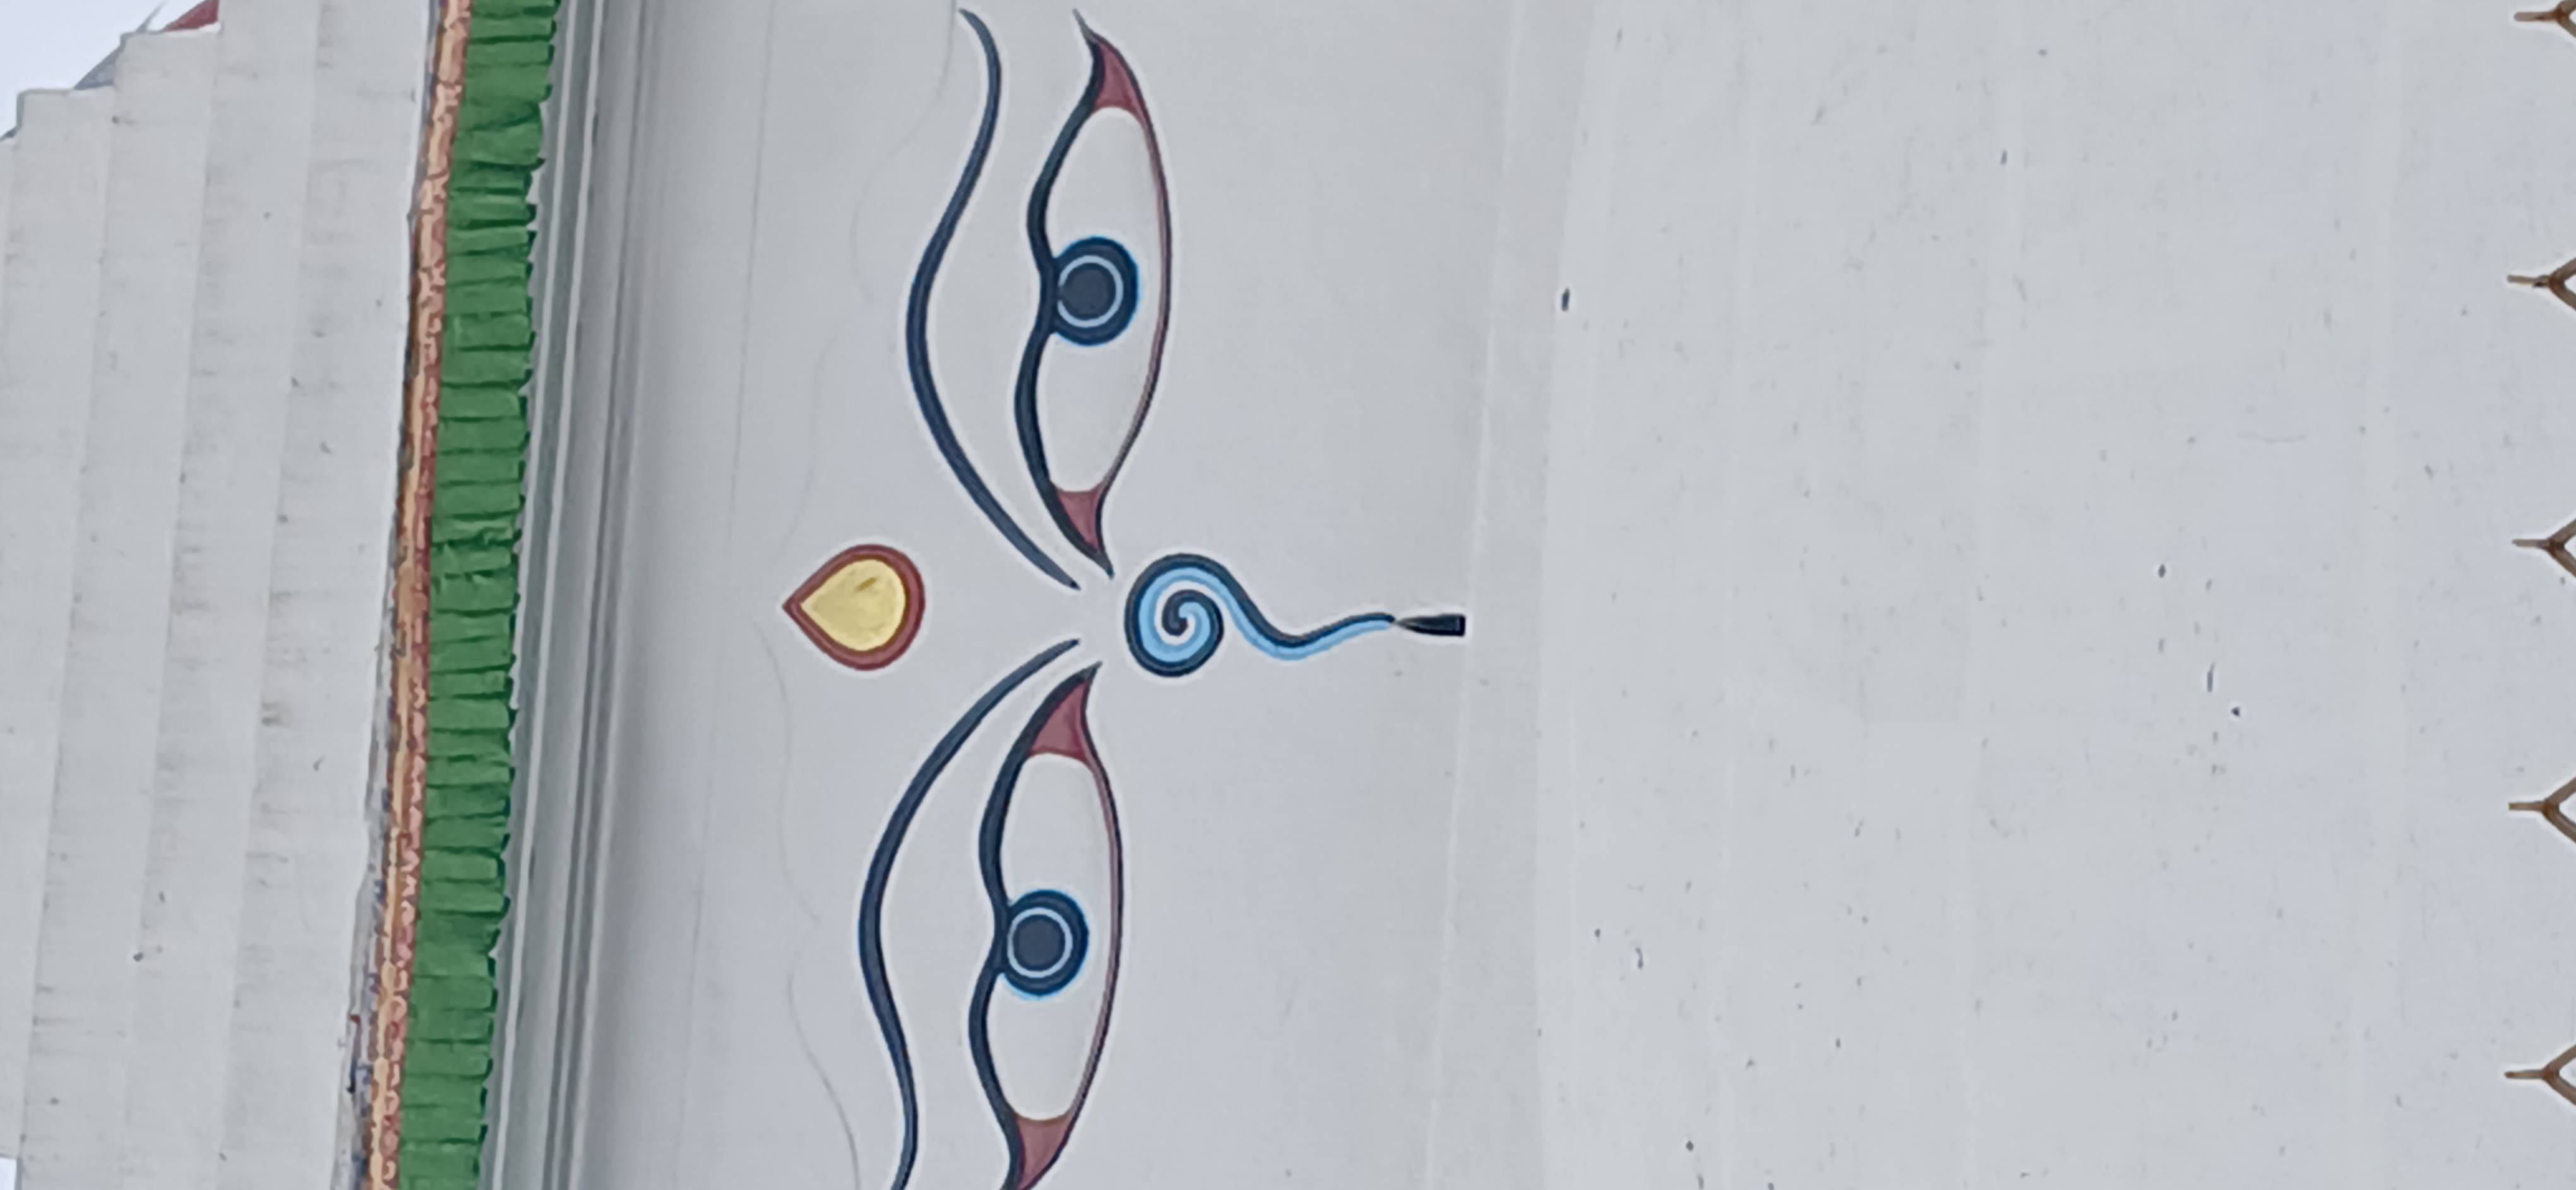
Heritage site: Ashok_stupa_Chaitya